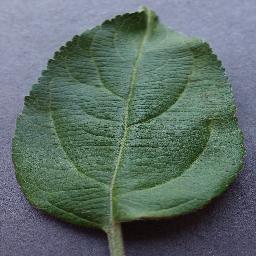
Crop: apple
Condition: healthy